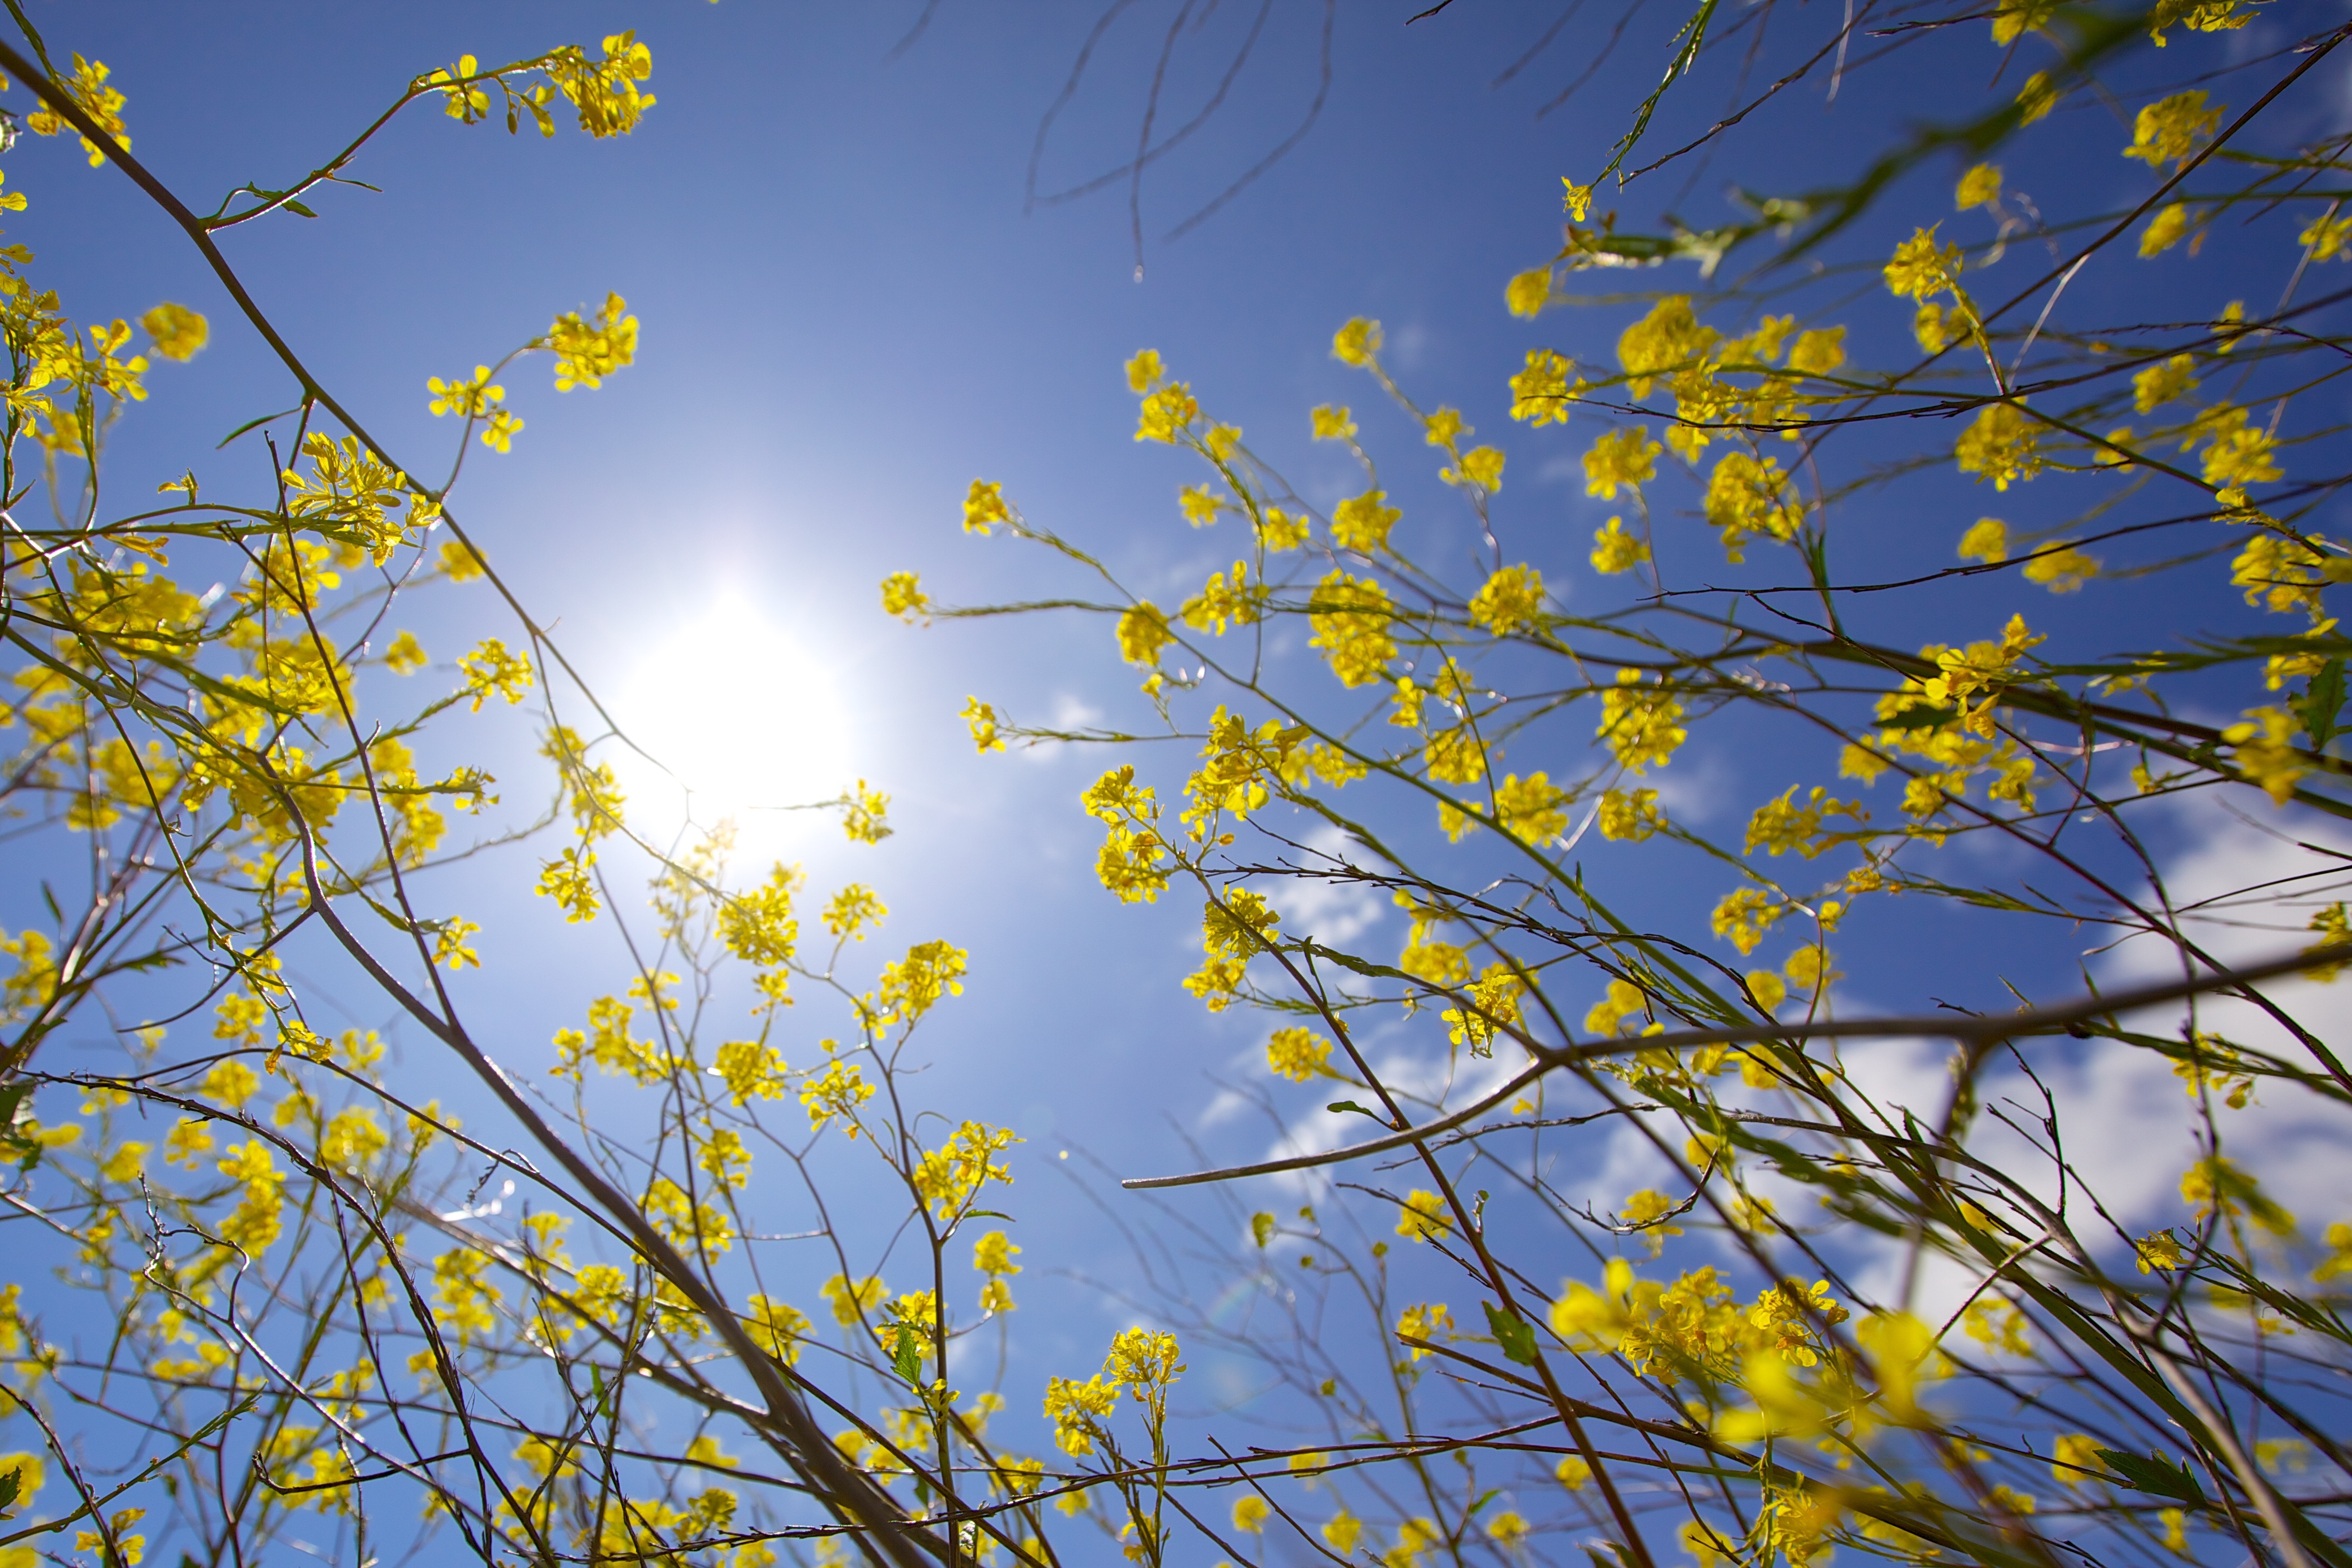
tree, nature, grass, branch, blossom, plant, sky, meadow, sunlight, leaf, flower, autumn, yellow, flora, ecosystem, grass family, plant stem, woody plant